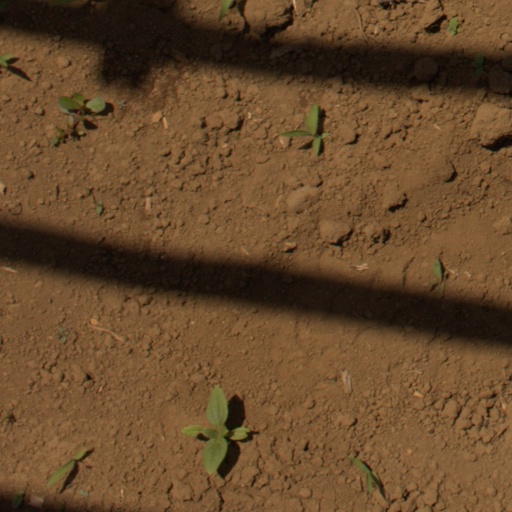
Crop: Jerusalem artichoke